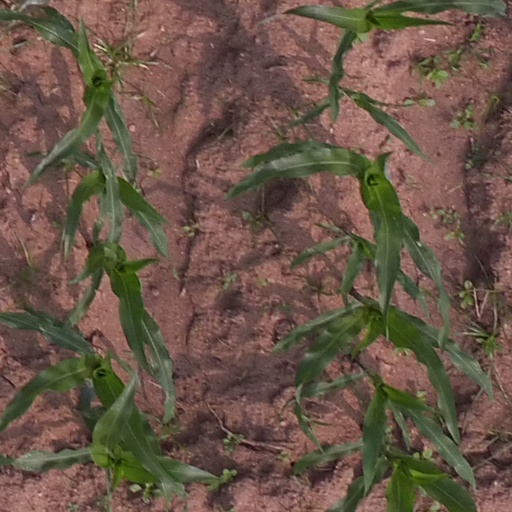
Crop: maize; corn